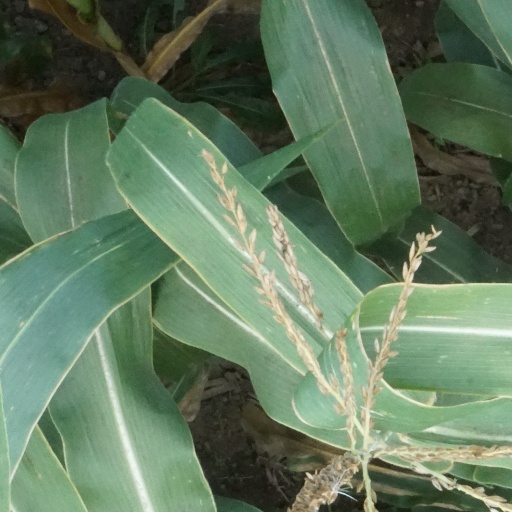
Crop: maize; corn